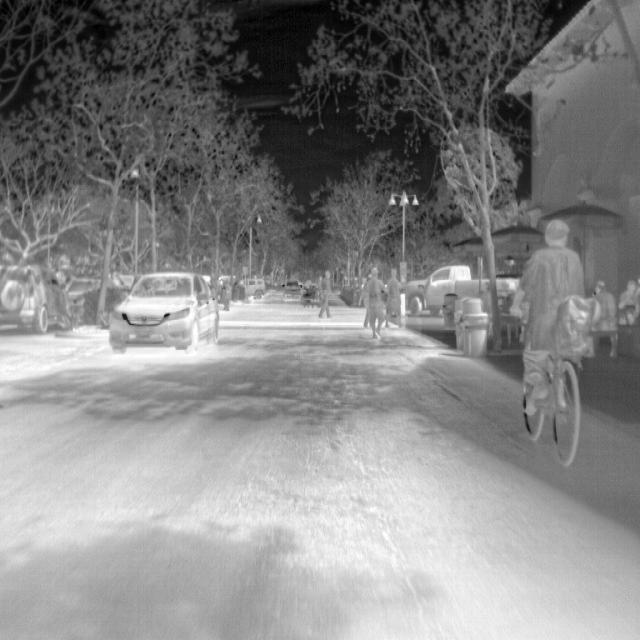
Detected objects:
label: person
label: person
label: person
label: person
label: person
label: person
label: person